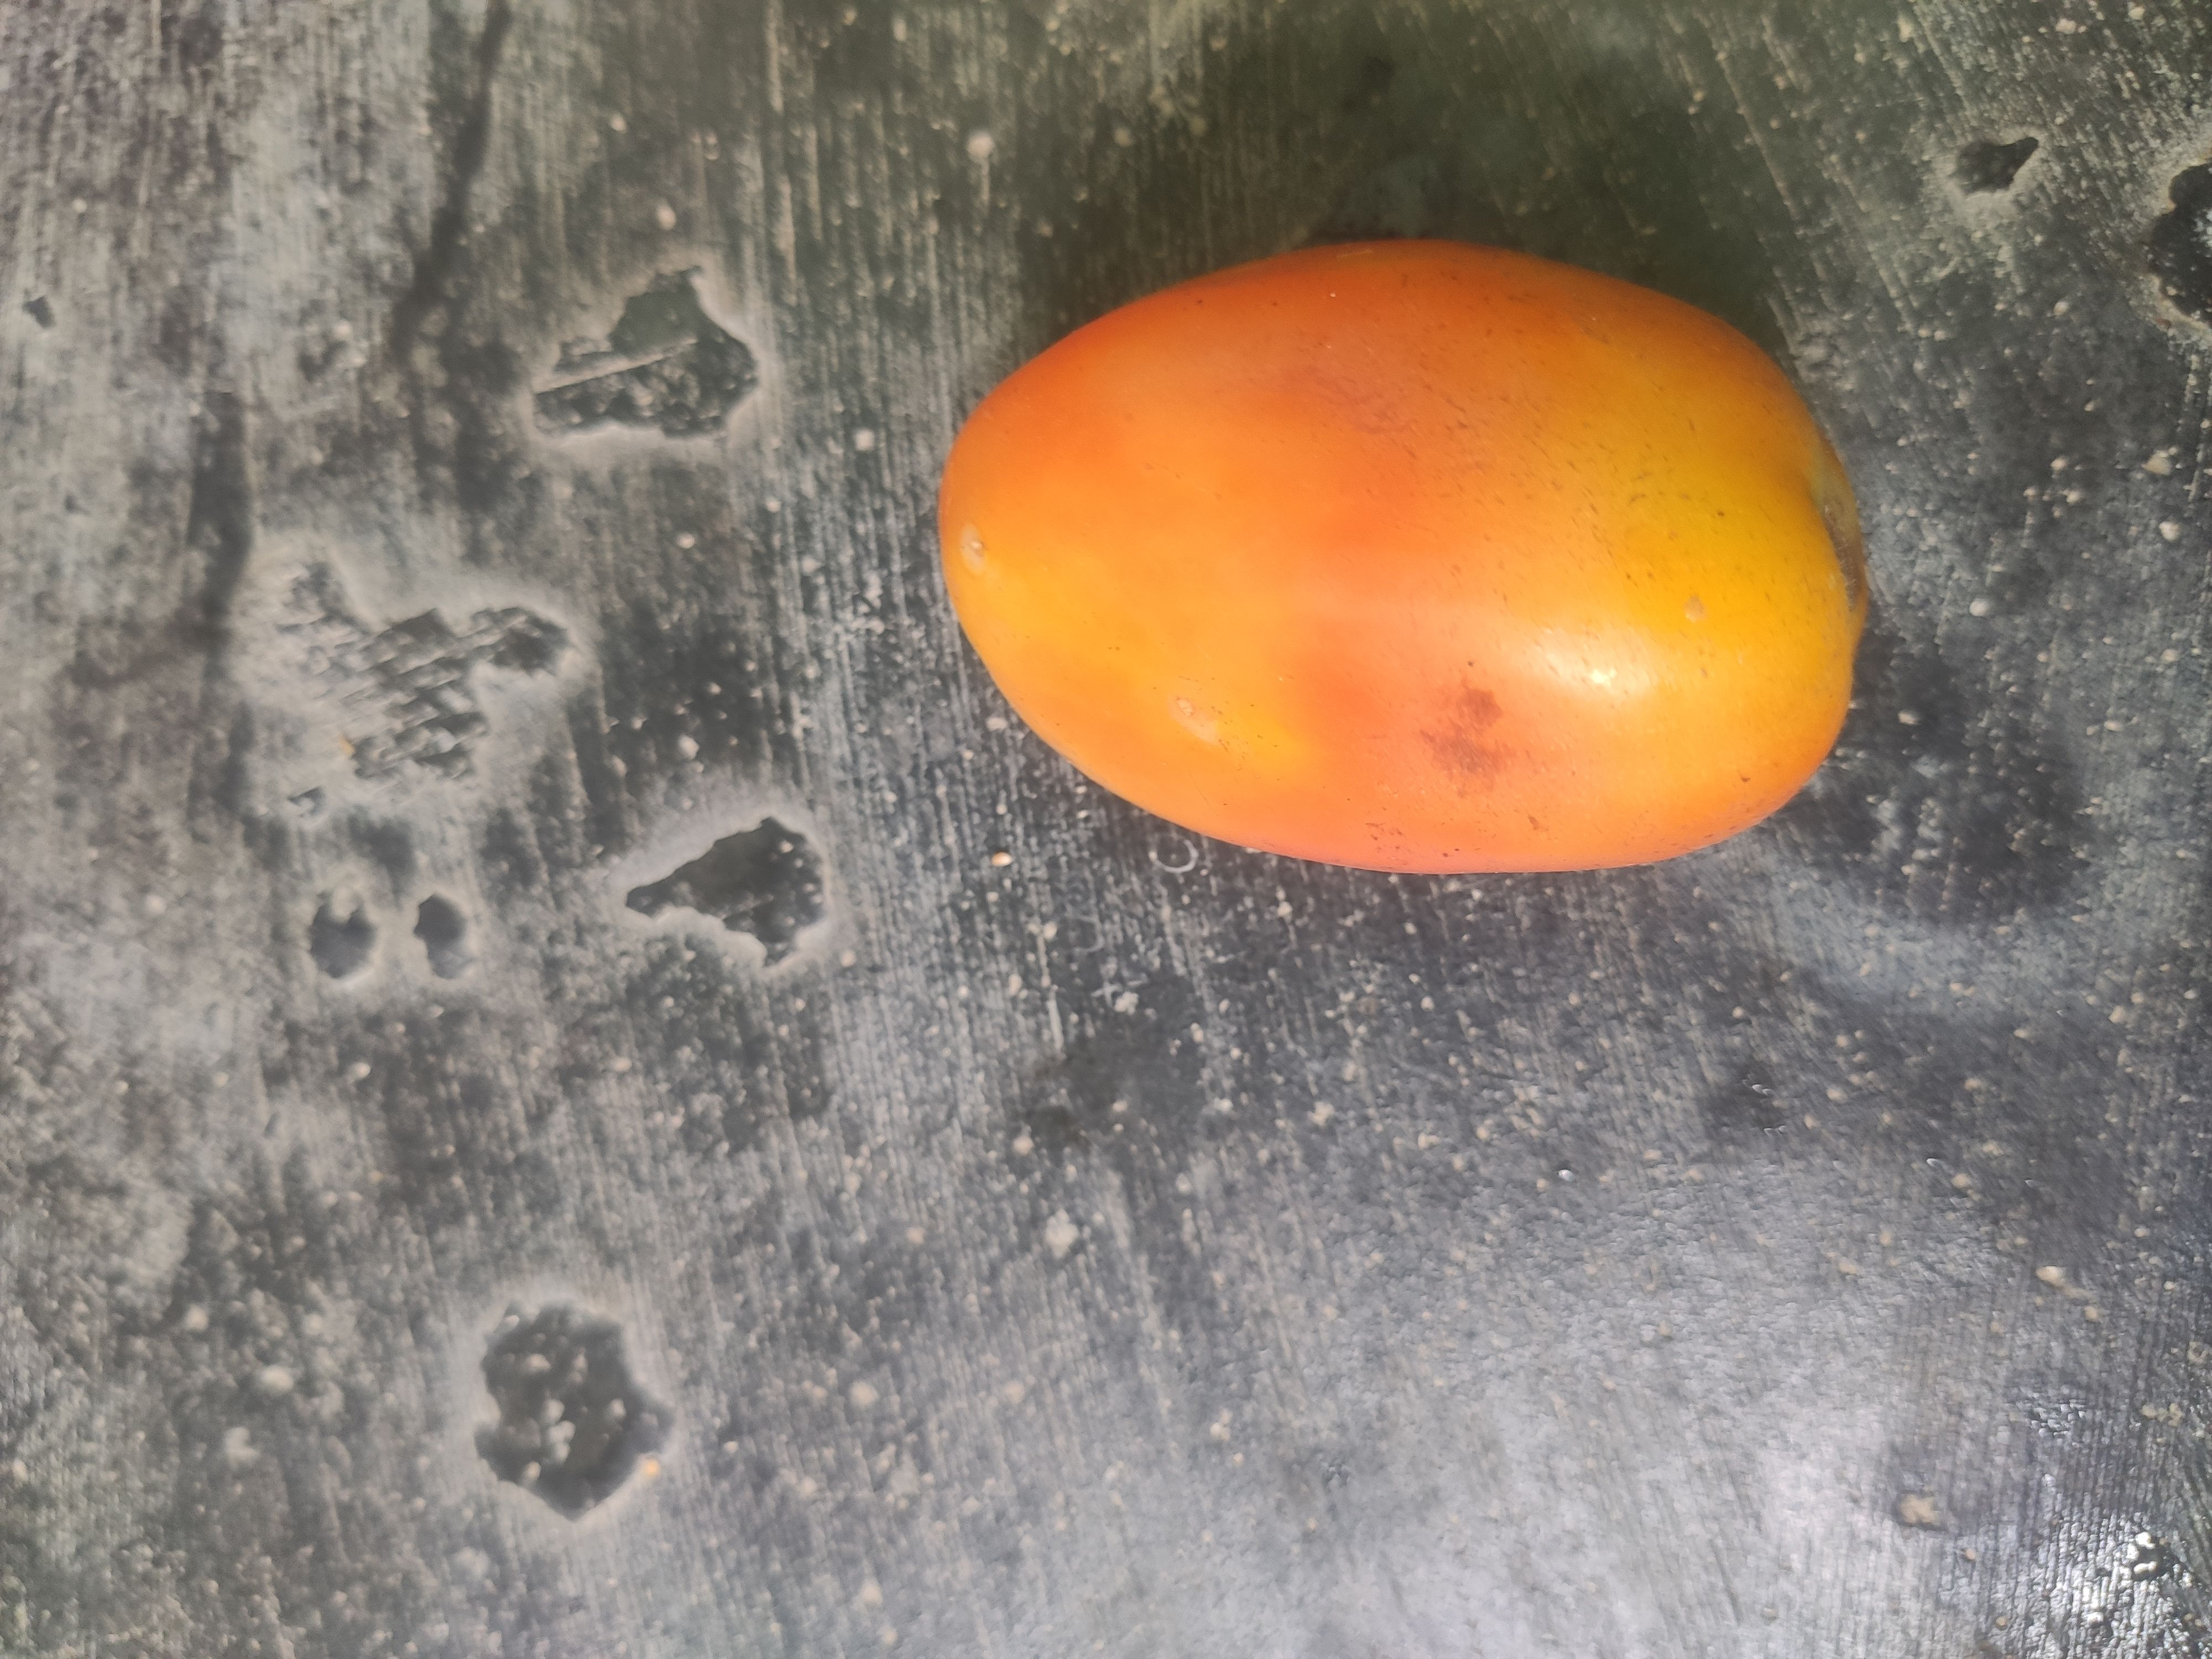
Fruit: tomatoes
Grade: 2nd-grade